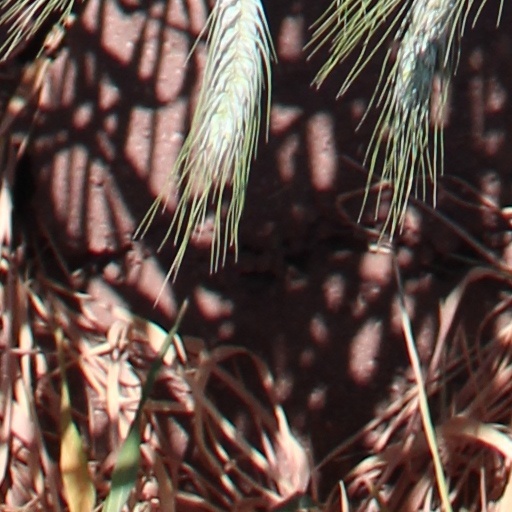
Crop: wheat